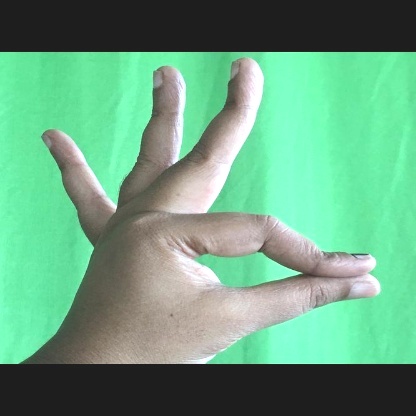
Mudra: Hamsasyam